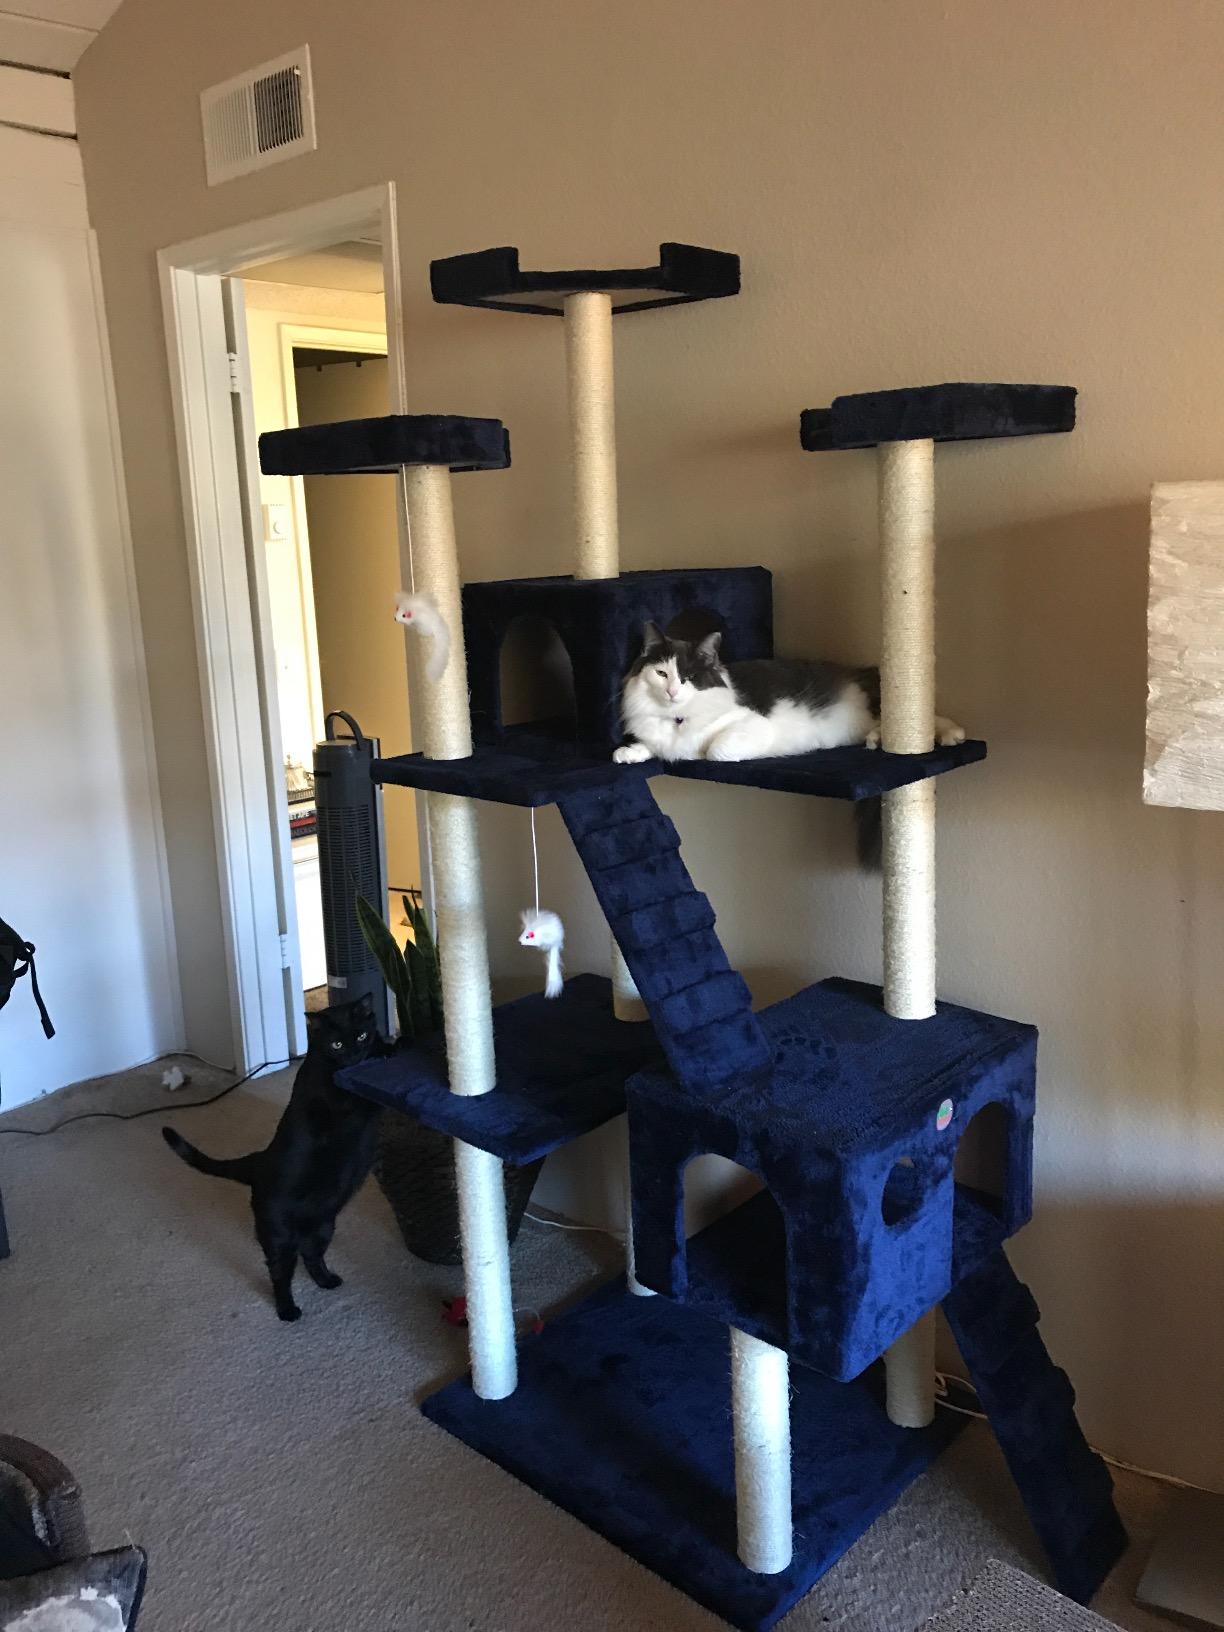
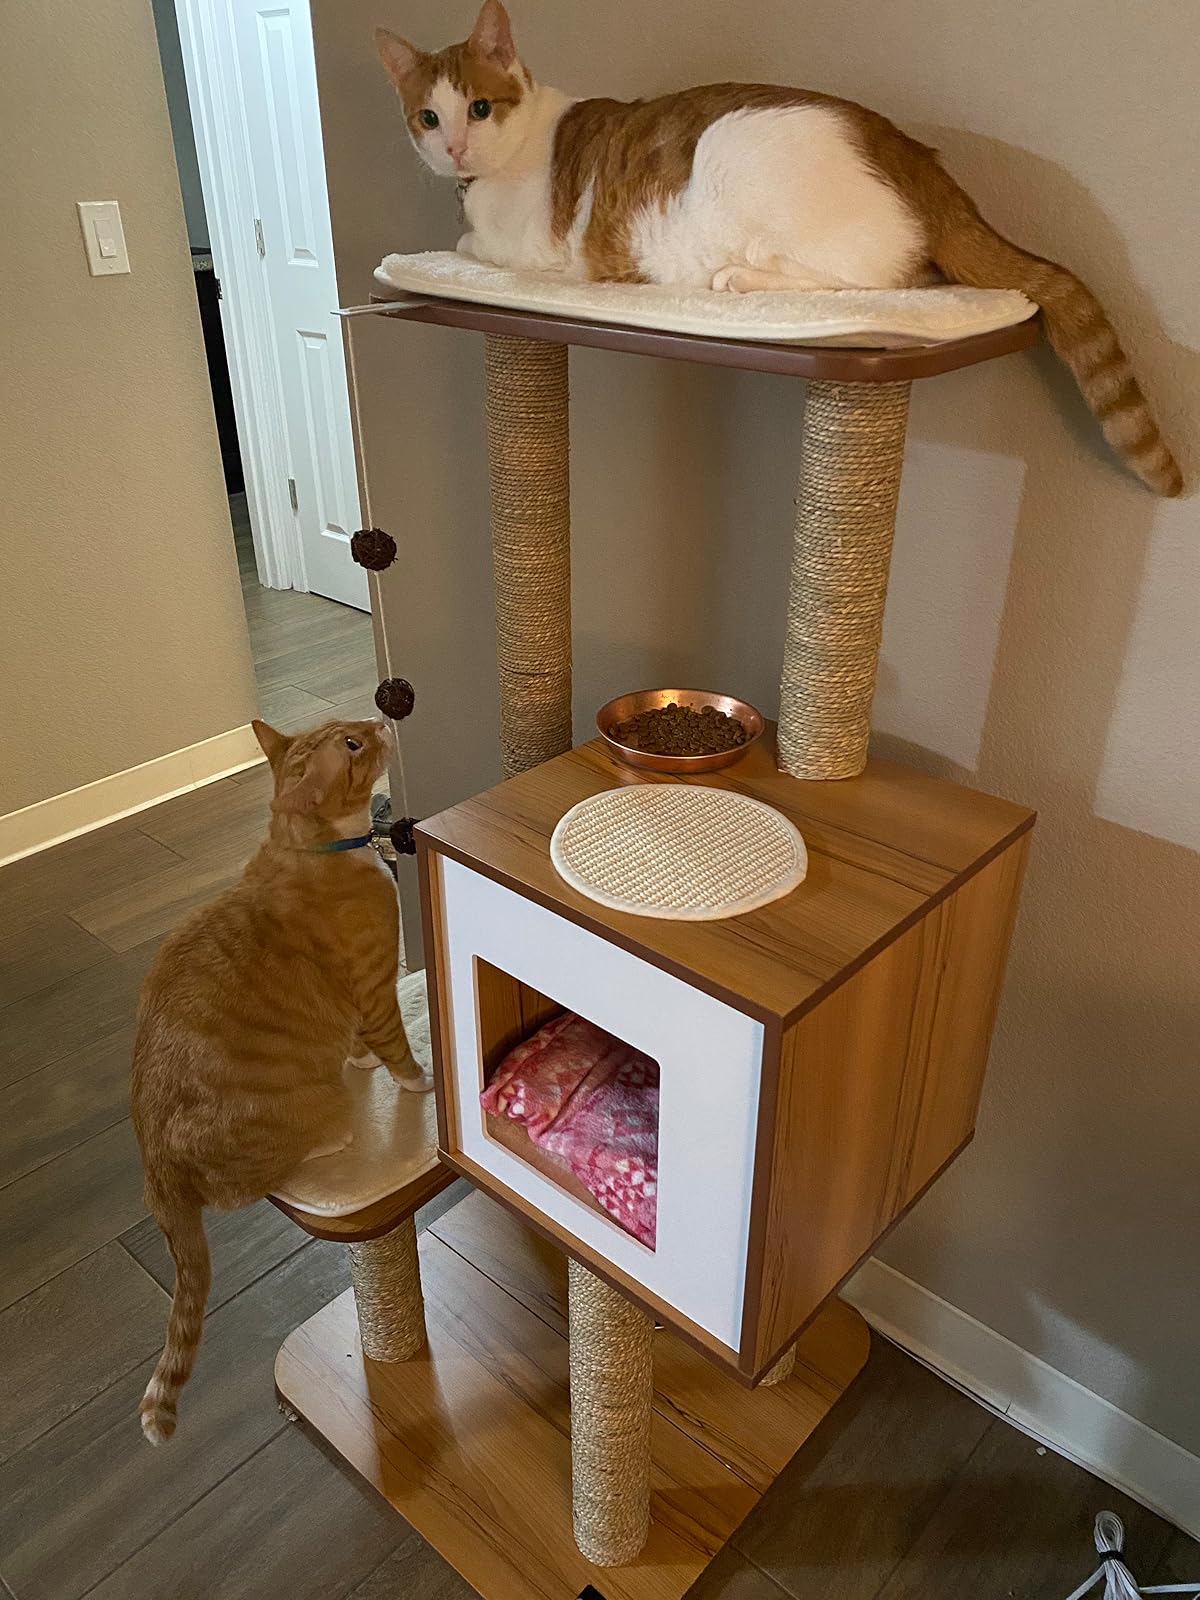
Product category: items_cat tree
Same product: no